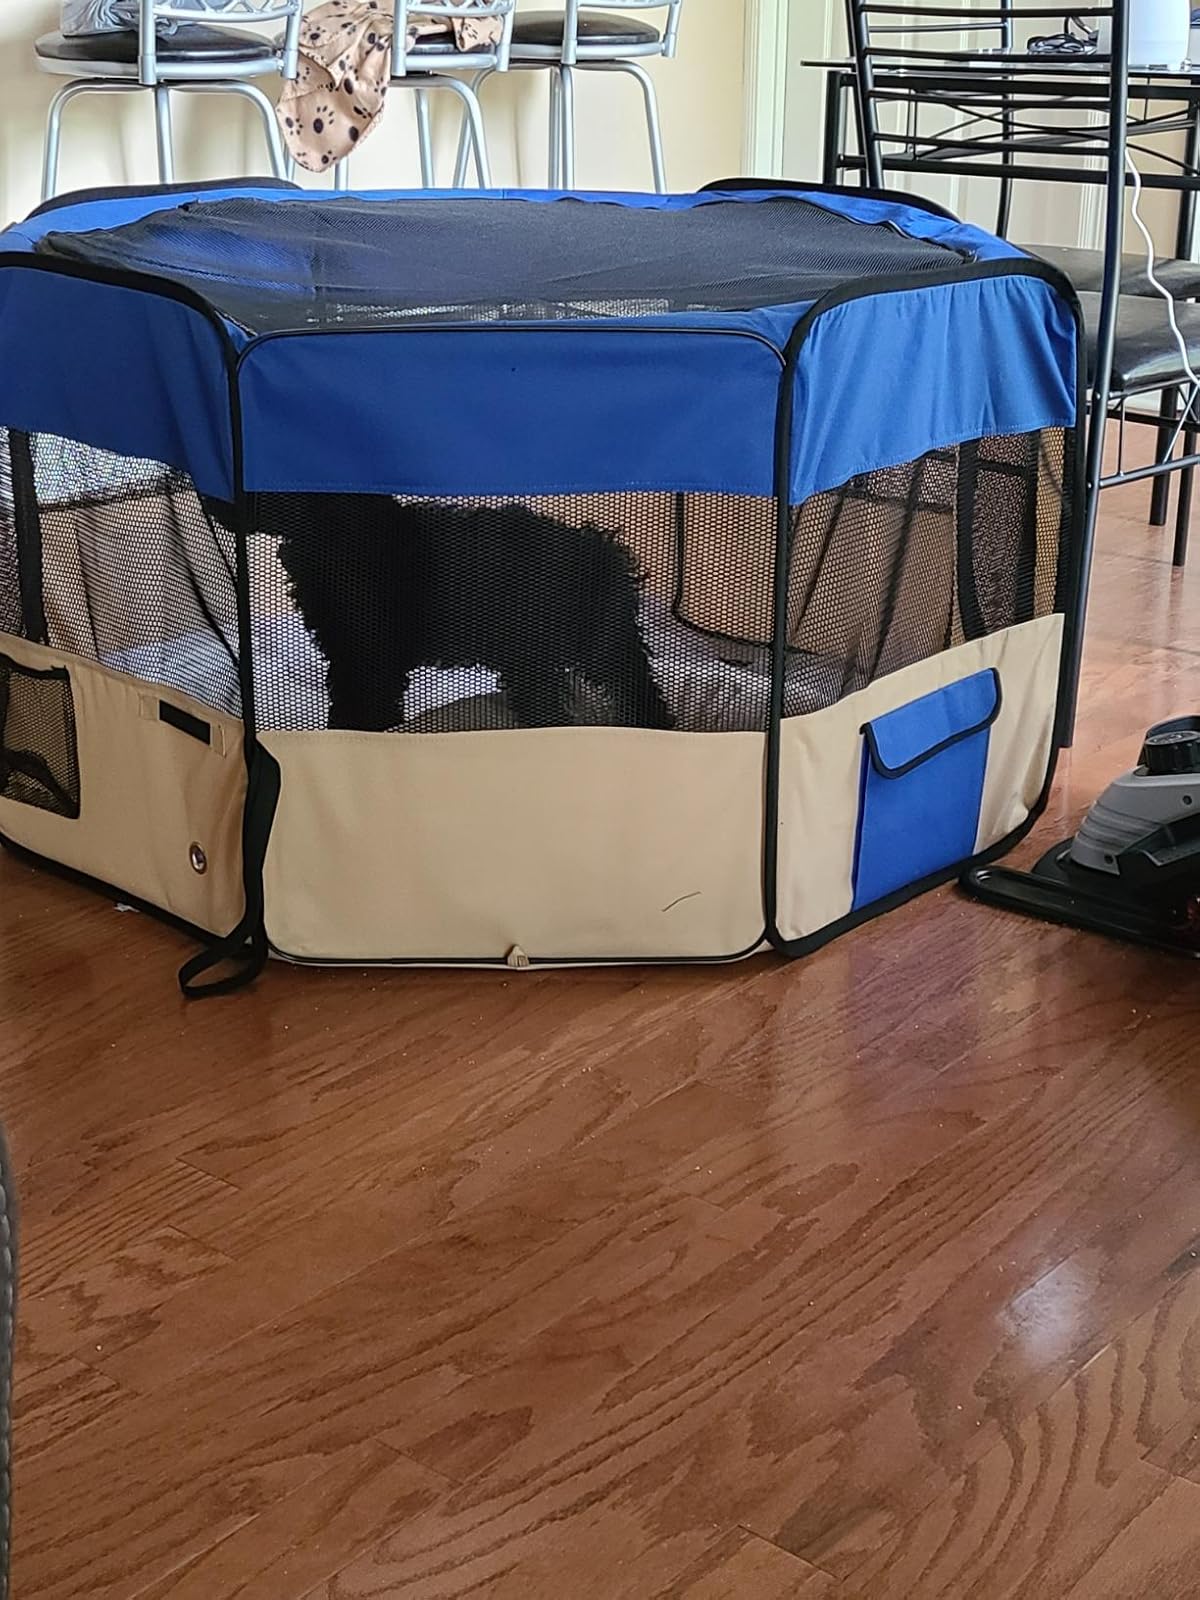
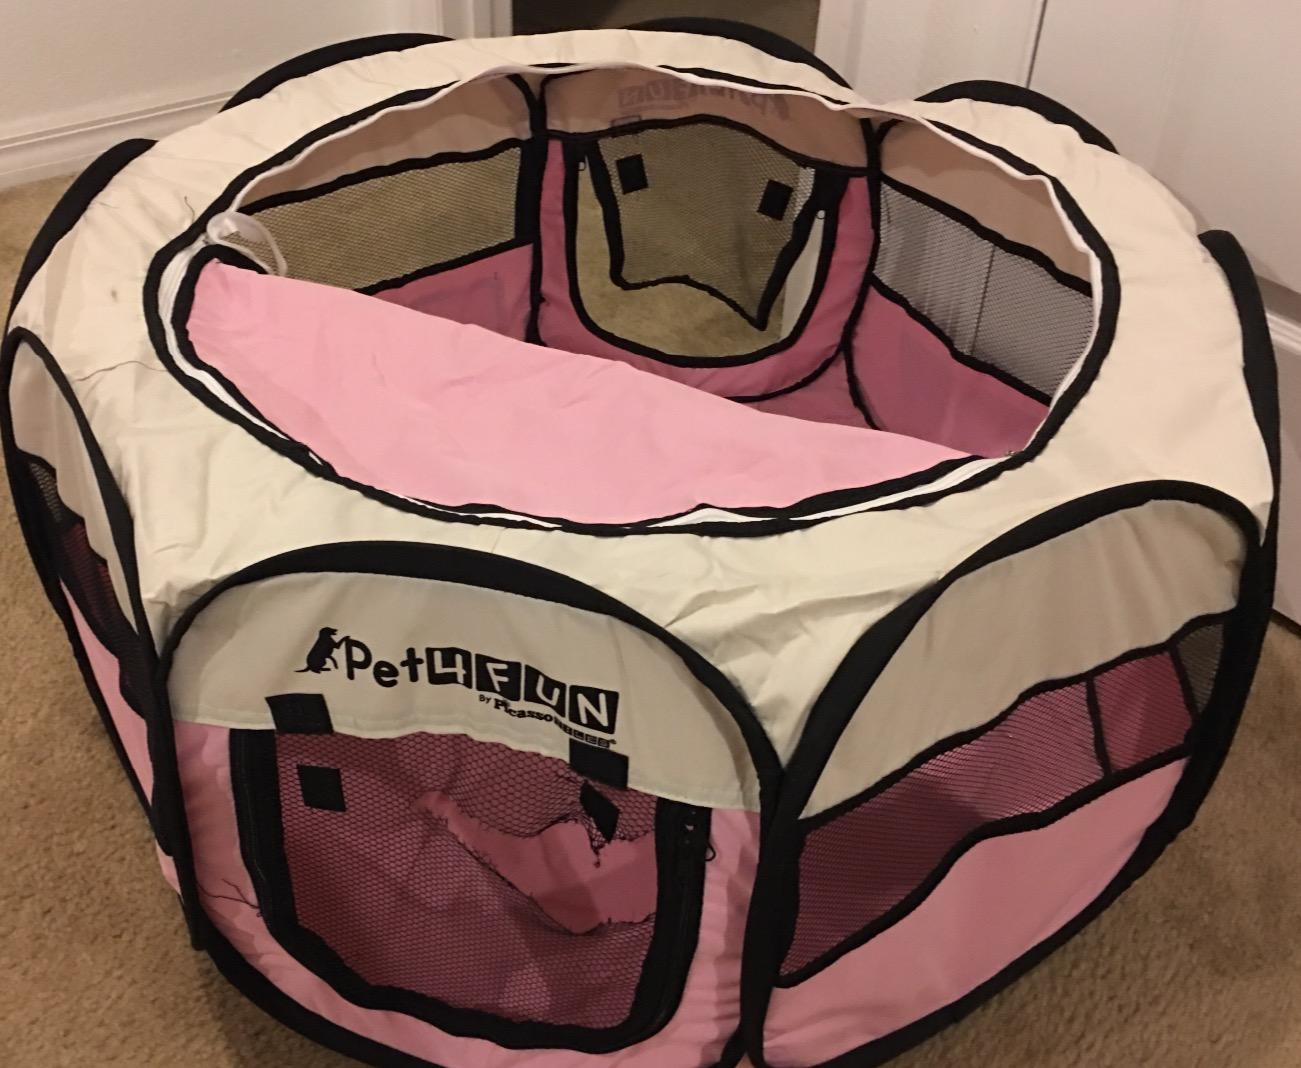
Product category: items_kennel
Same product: no